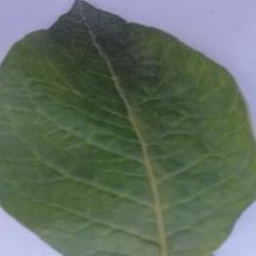
Etiqueta: Sana